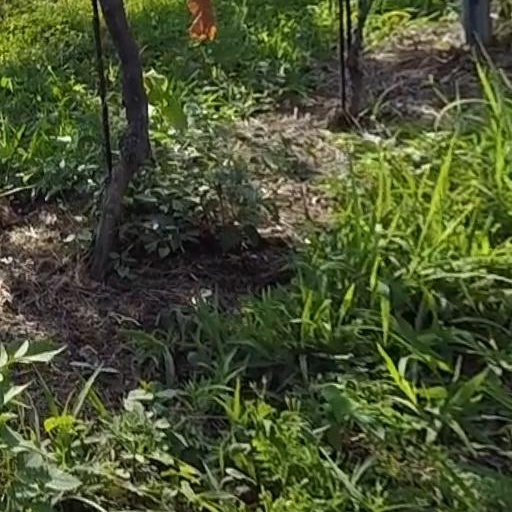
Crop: grape